Question: Please indicate a possible affordance area of the carrot that can be used for eating
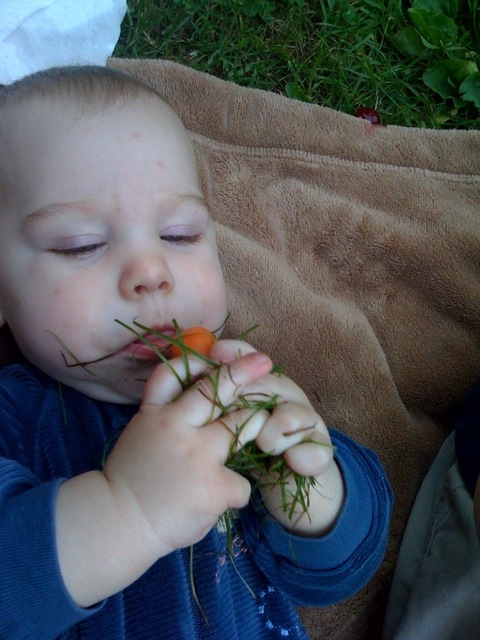
Answer: [172.03, 323.609, 216.541, 376.541]